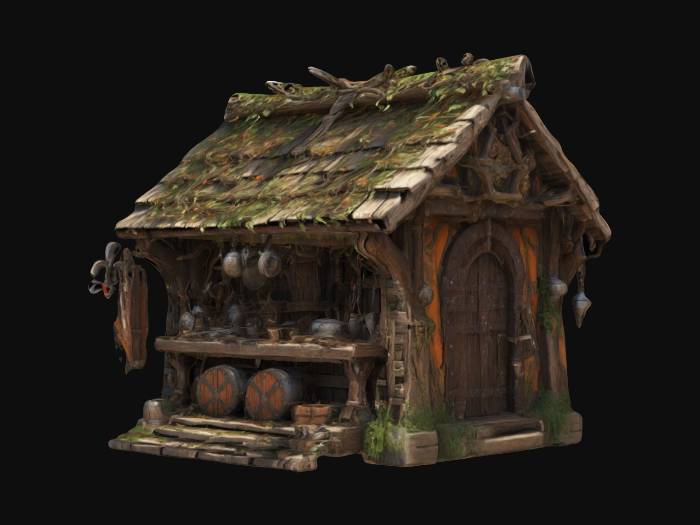
미적 점수 (1~10점): 7